Fernando Alonso

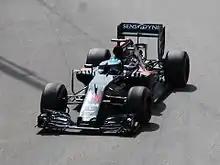
Alonso at the 2016 Monaco Grand Prix

Despite the unreliable and noncompetitive car, Alonso remained with McLaren for . Injuries from a heavy crash with Esteban Gutiérrez at the season-opening caused him to miss the on medical grounds and was replaced by reserve driver Stoffel Vandoorne. He qualified better than teammate Button fifteen times and scored points nine times, which included two fifth-place finishes in the and the . He was tenth in the Drivers' Championship with 54 points.